Lilli Hornig

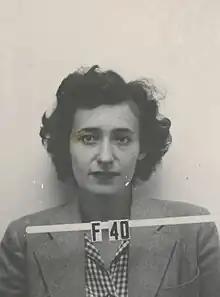
Hornig's Los Alamos ID photo, c. 1944

Lilli Hornig (née Schwenk, ; March 22, 1921 – November 17, 2017) was a scientist who worked on the Manhattan Project, as well as a feminist activist.